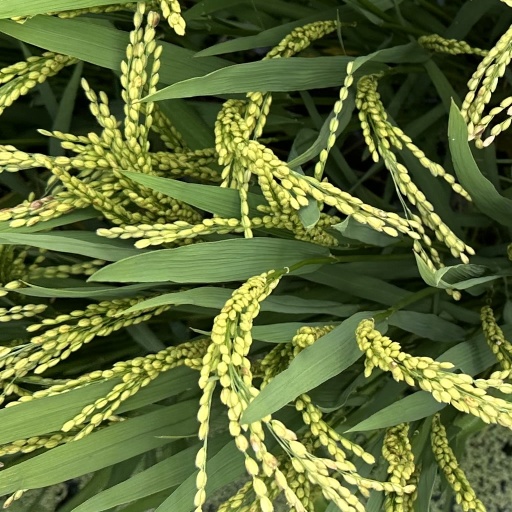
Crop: rice